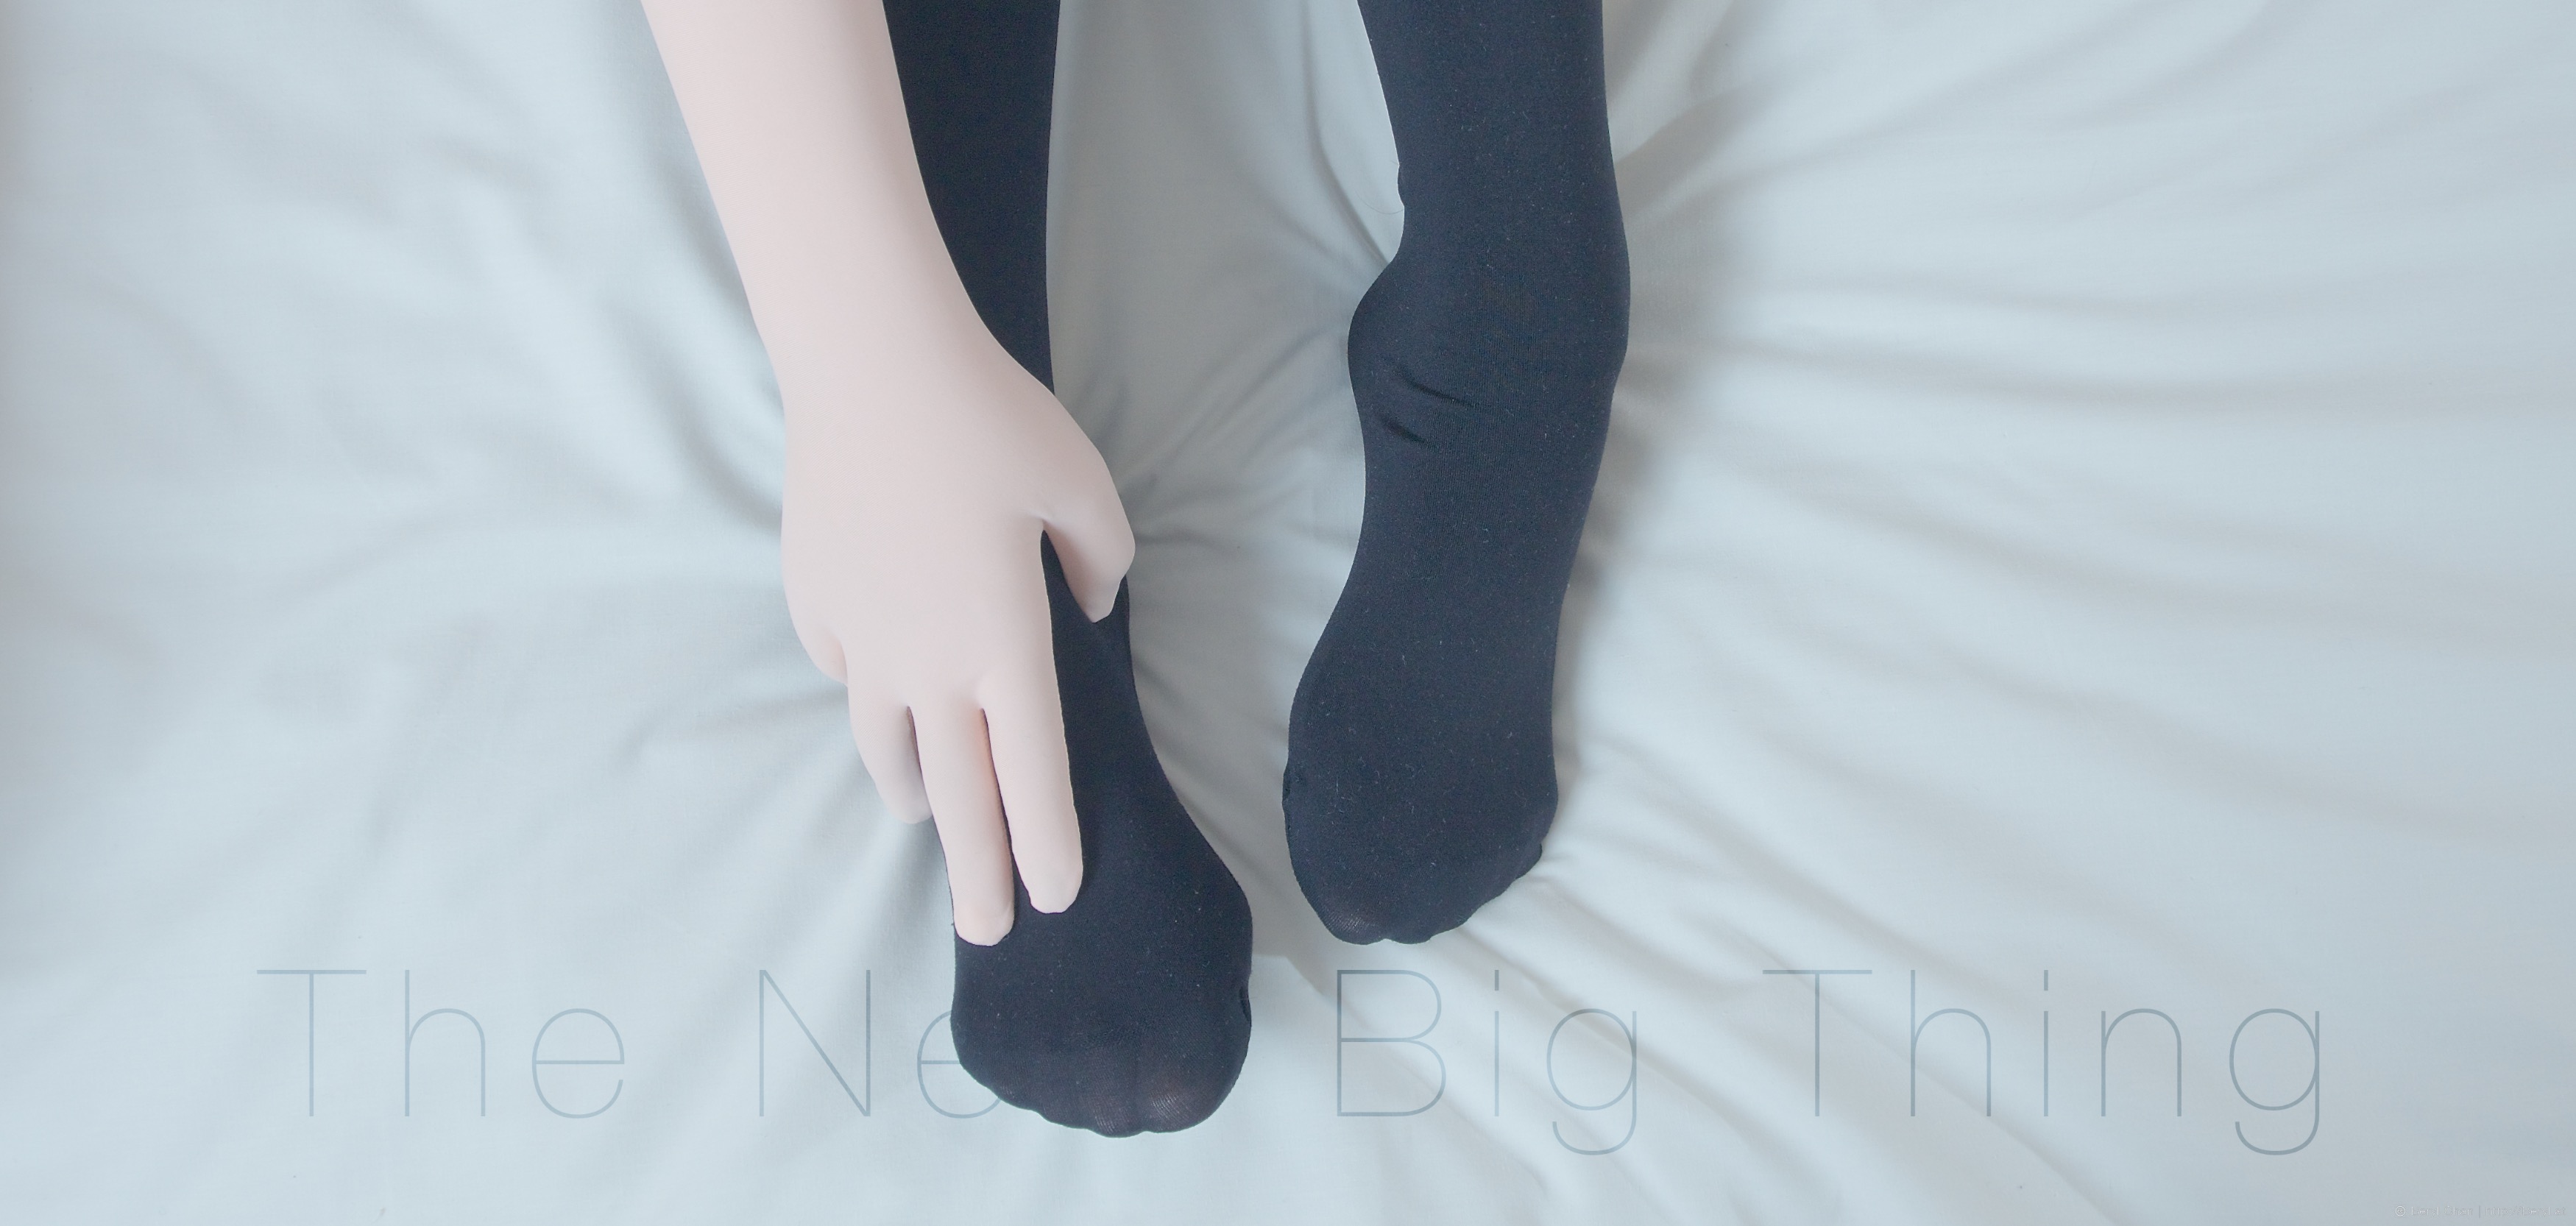
hand, girl, white, feet, cute, leg, finger, spring, clean, fashion, clothing, black, arm, human body, tuxedo, flash, dress, hands, bed, legs, tiny, em5, olympus, faceless, m43, body, socks, tights, kneesocks, zentai, longsocks, kigurumi, kneehigh, sock, fabrics, olympusm1250mmf3563, sense, formal wear